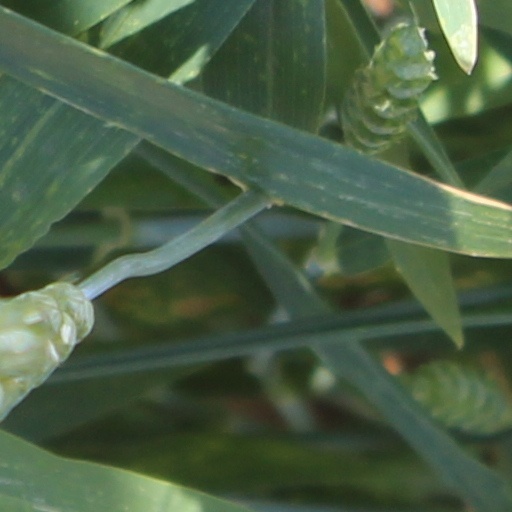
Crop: wheat